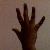
The image shows a hand gesture representing the number 5 in Indian Sign Language.